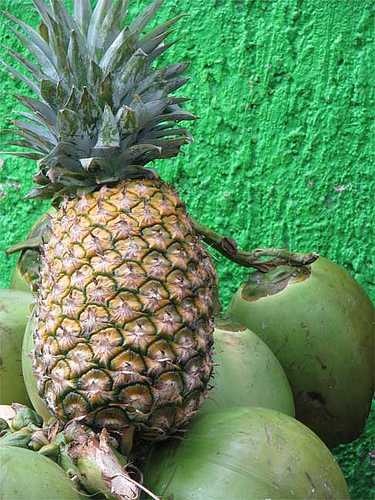
Label: Pineapple